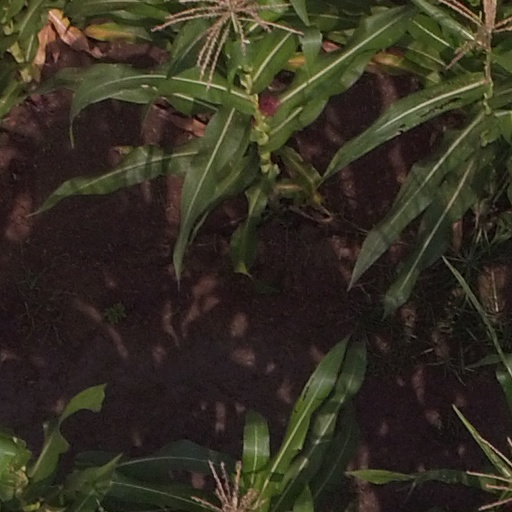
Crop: maize; corn